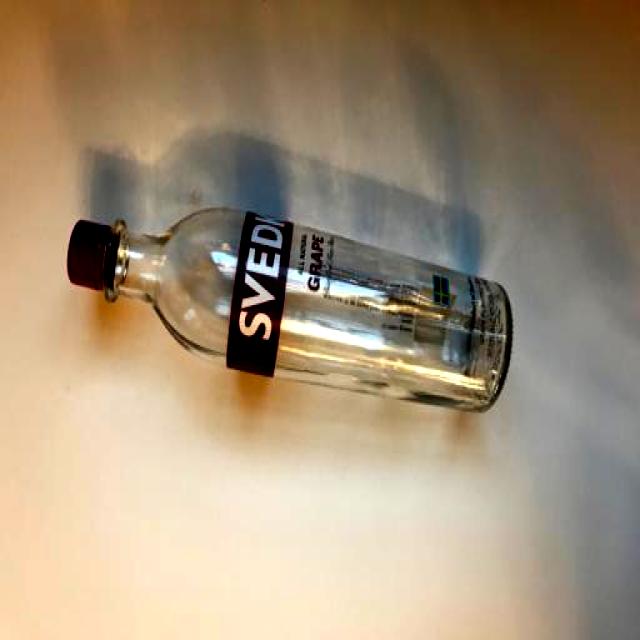
Label: Glass